Queen's Park Savannah

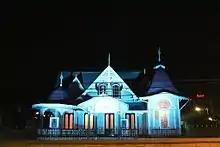
Gingerbread house around Queen's Park Savannah West at night.

On the Savannah's southern side is the Grand Stand, formerly used for viewing horse races, now used for various cultural events, most notably Carnival, when a temporary North Stand and raised stage are constructed in front of the Grand Stand, creating the "Big Yard", Carnival's central location since the early 20th century (previously, the main viewing area for Carnival was in downtown Port of Spain). From this location, the Parade of Bands is broadcast live to the nation on Carnival Monday and Tuesday; it is also the venue for the Calypso Monarch and Carnival King and Queen Competitions and the finals of the Panorama steelpan competition.